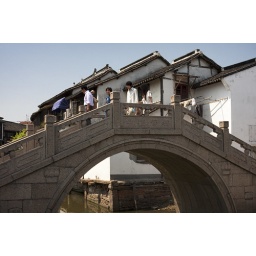
A typical stone bridge in Zhujiajiao.